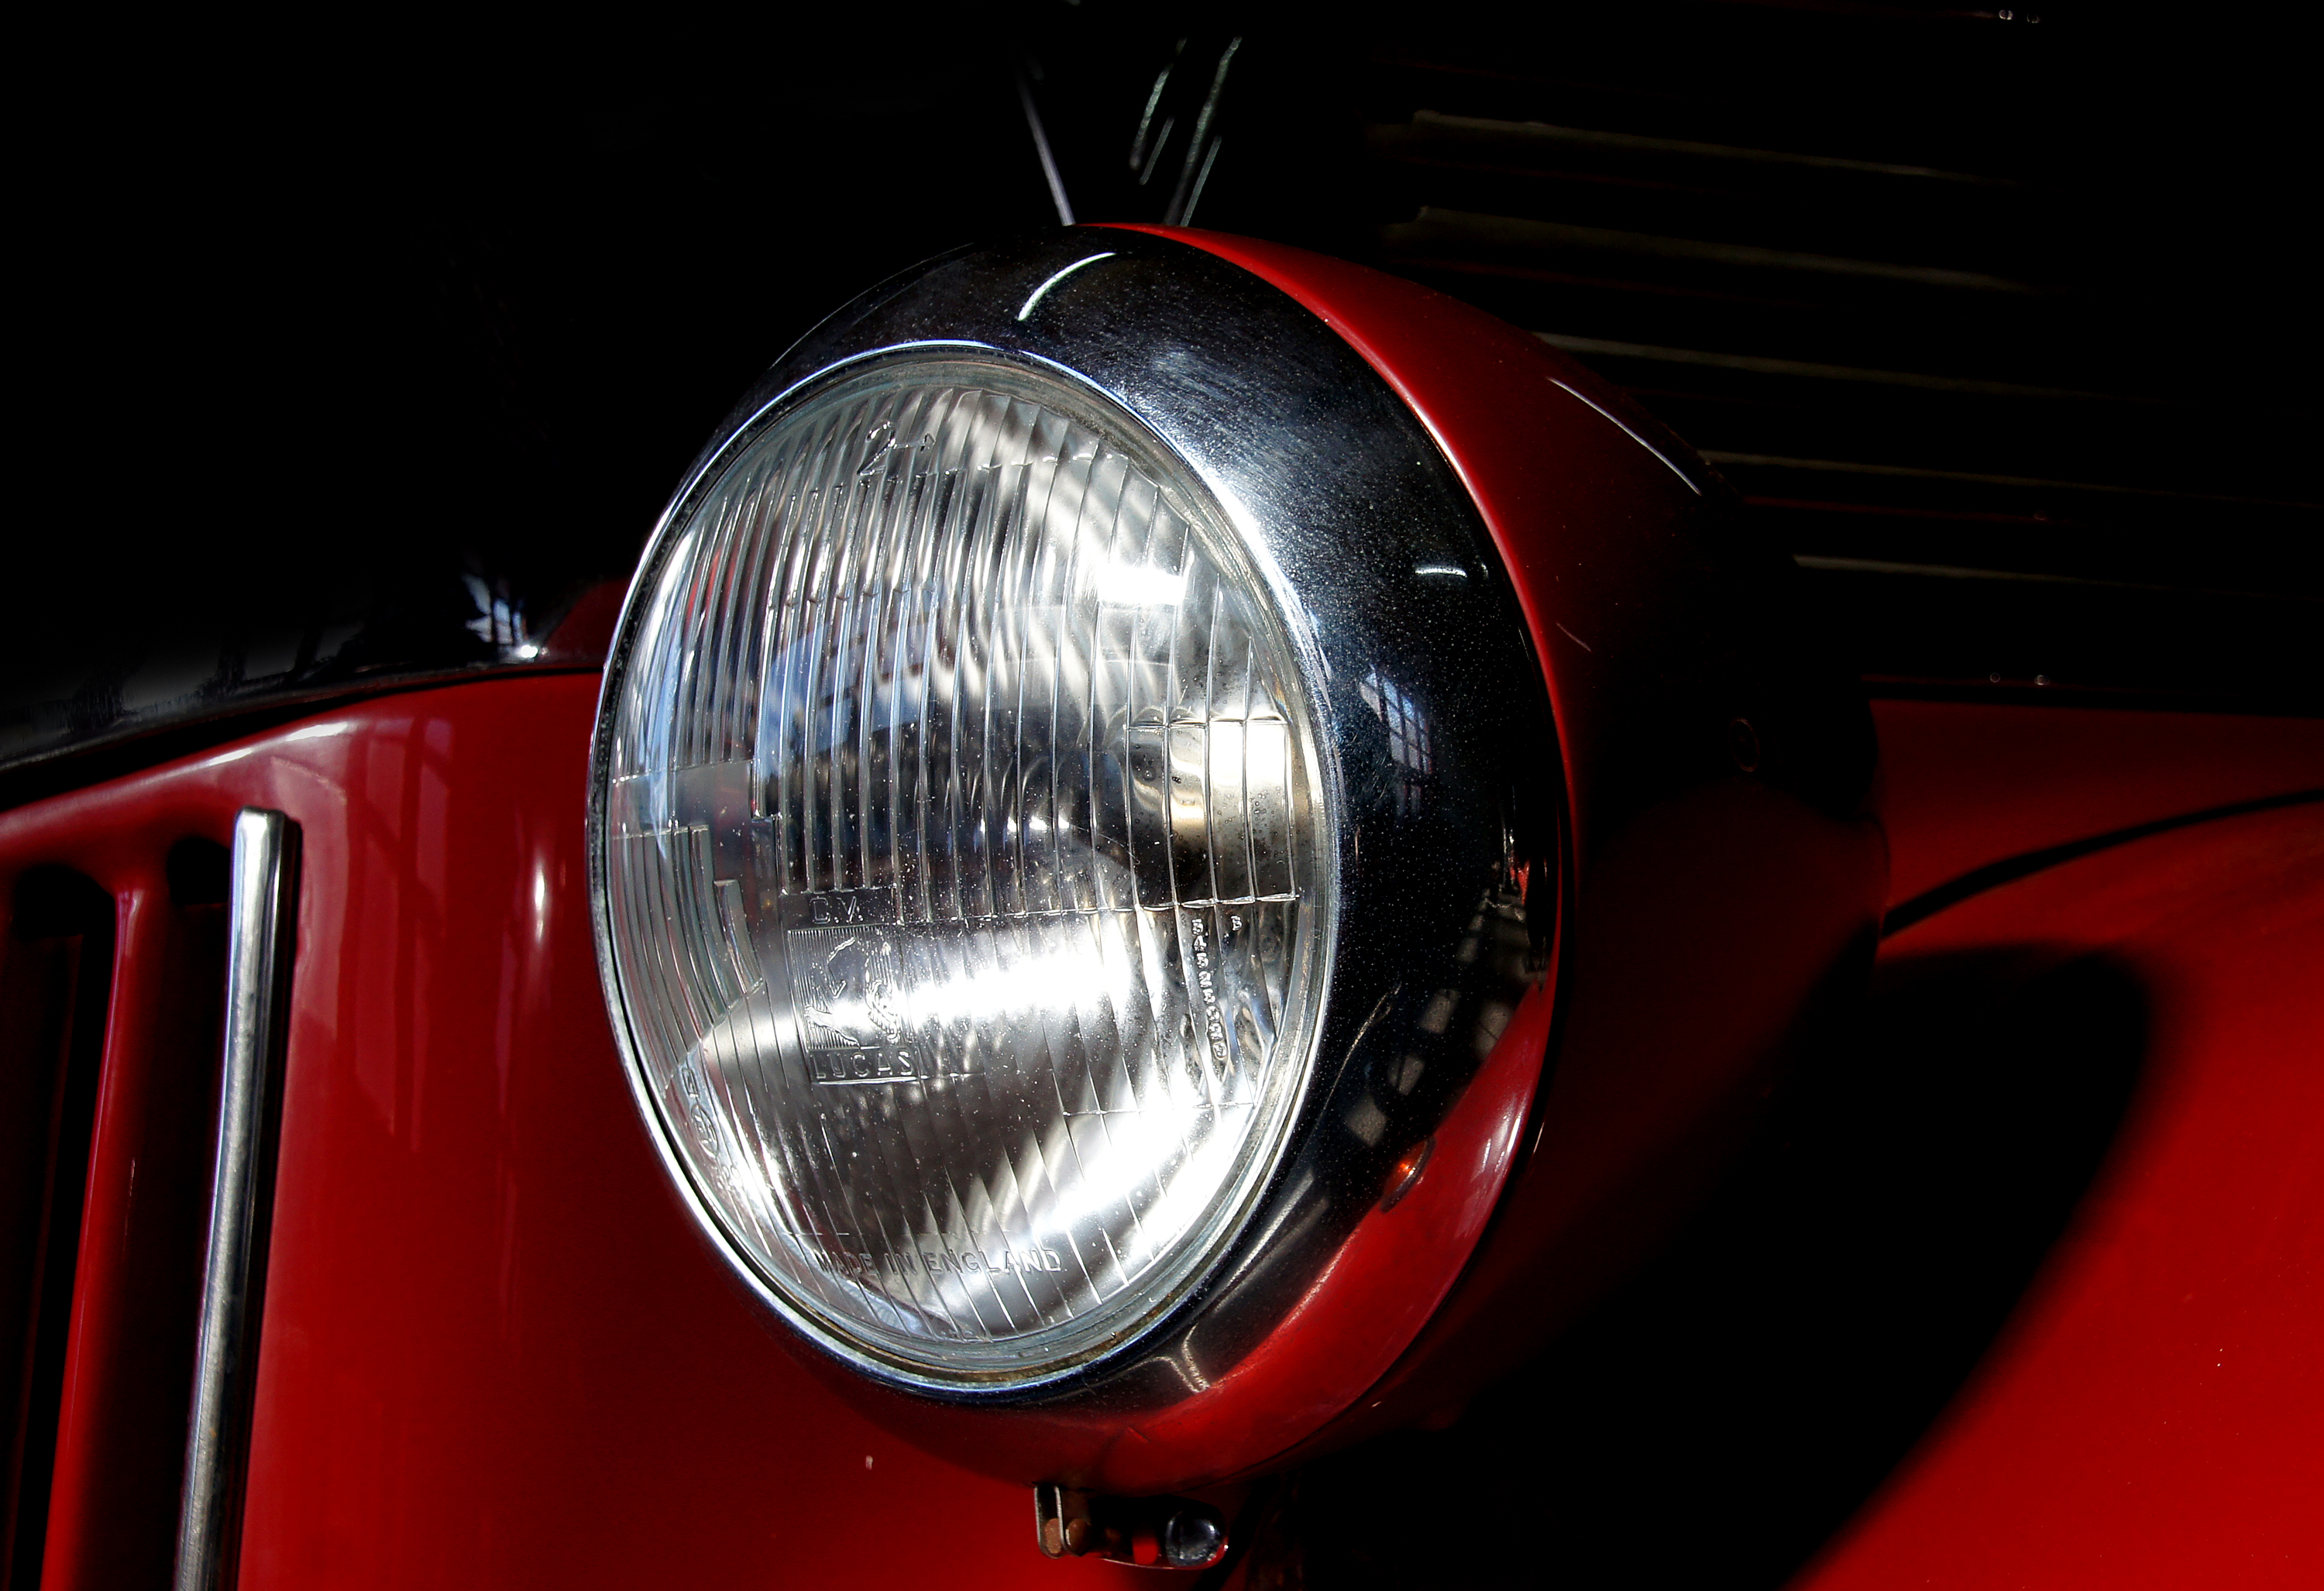
light, car, wheel, red, vehicle, headlamp, bumper, lights, headlights, brass, cars, lamps, autoaccessories, carheadlights, caradornments, city car, land vehicle, automobile make, automotive exterior, automotive design, automotive lighting